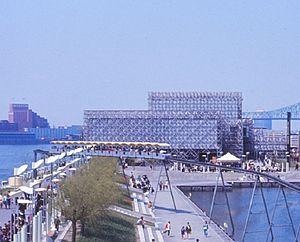
Expo 67, le pavillon des Pays-Bas et le Minirail, sur l'île Sainte-Hélène. Expo 67, Montréal, Québec, Canada, 1967.
L'Expo 67 de Montréal est une Exposition universelle tenue en 1967 sur le thème de « Terre des Hommes ». Ces grandes expositions se tiennent depuis le milieu du XIXᵉ siècle et servent à mettre en valeur les réalisations technologiques et industrielles des pays hôtes.